Kurmasana

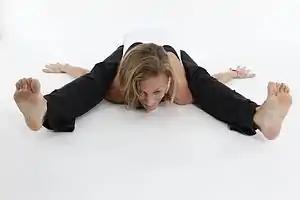
Tortoise Pose, Kurmasana

Kurmasana, Tortoise Pose, or Turtle Pose is a sitting forward bending asana in hatha yoga and modern yoga as exercise.